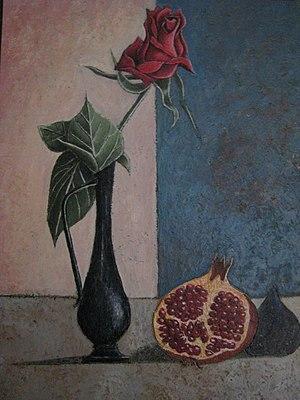
Huile sur toile
François Szulman, né le 5 juin 1931 à Paris XIXᵉ, est un peintre figuratif français.